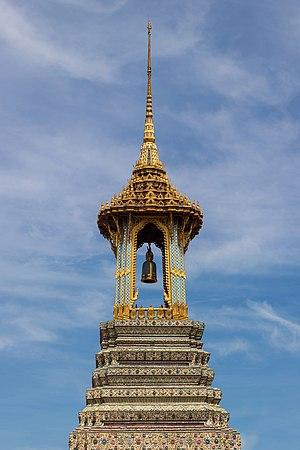
Beffroi vu de face, partie haute, à Wat Phra Kaeo, Temple du Bouddha d'émeraude, dans l'enceinte du Palais royal, à Bangkok, Thaïlande. This is a photo of a monument in Thailand identified by the ID 0005574 (Thai Fine Art Department's link) Wikidata has entry Q873769 with data related to this item.